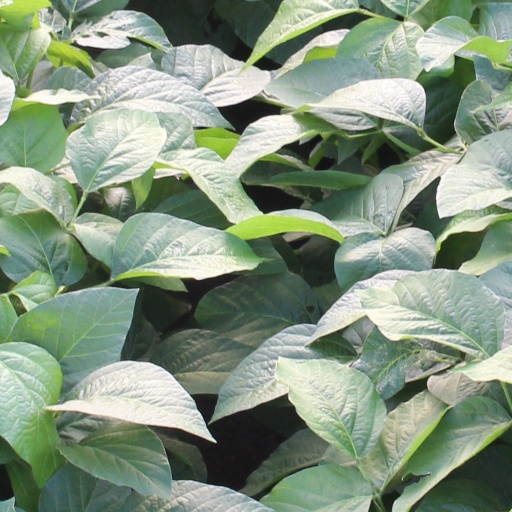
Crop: soybean